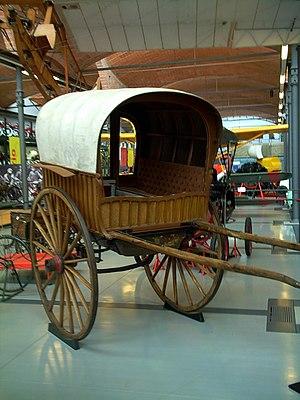
La tartane est un type de chariot à deux roues, généralement tiré par un cheval.